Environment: real
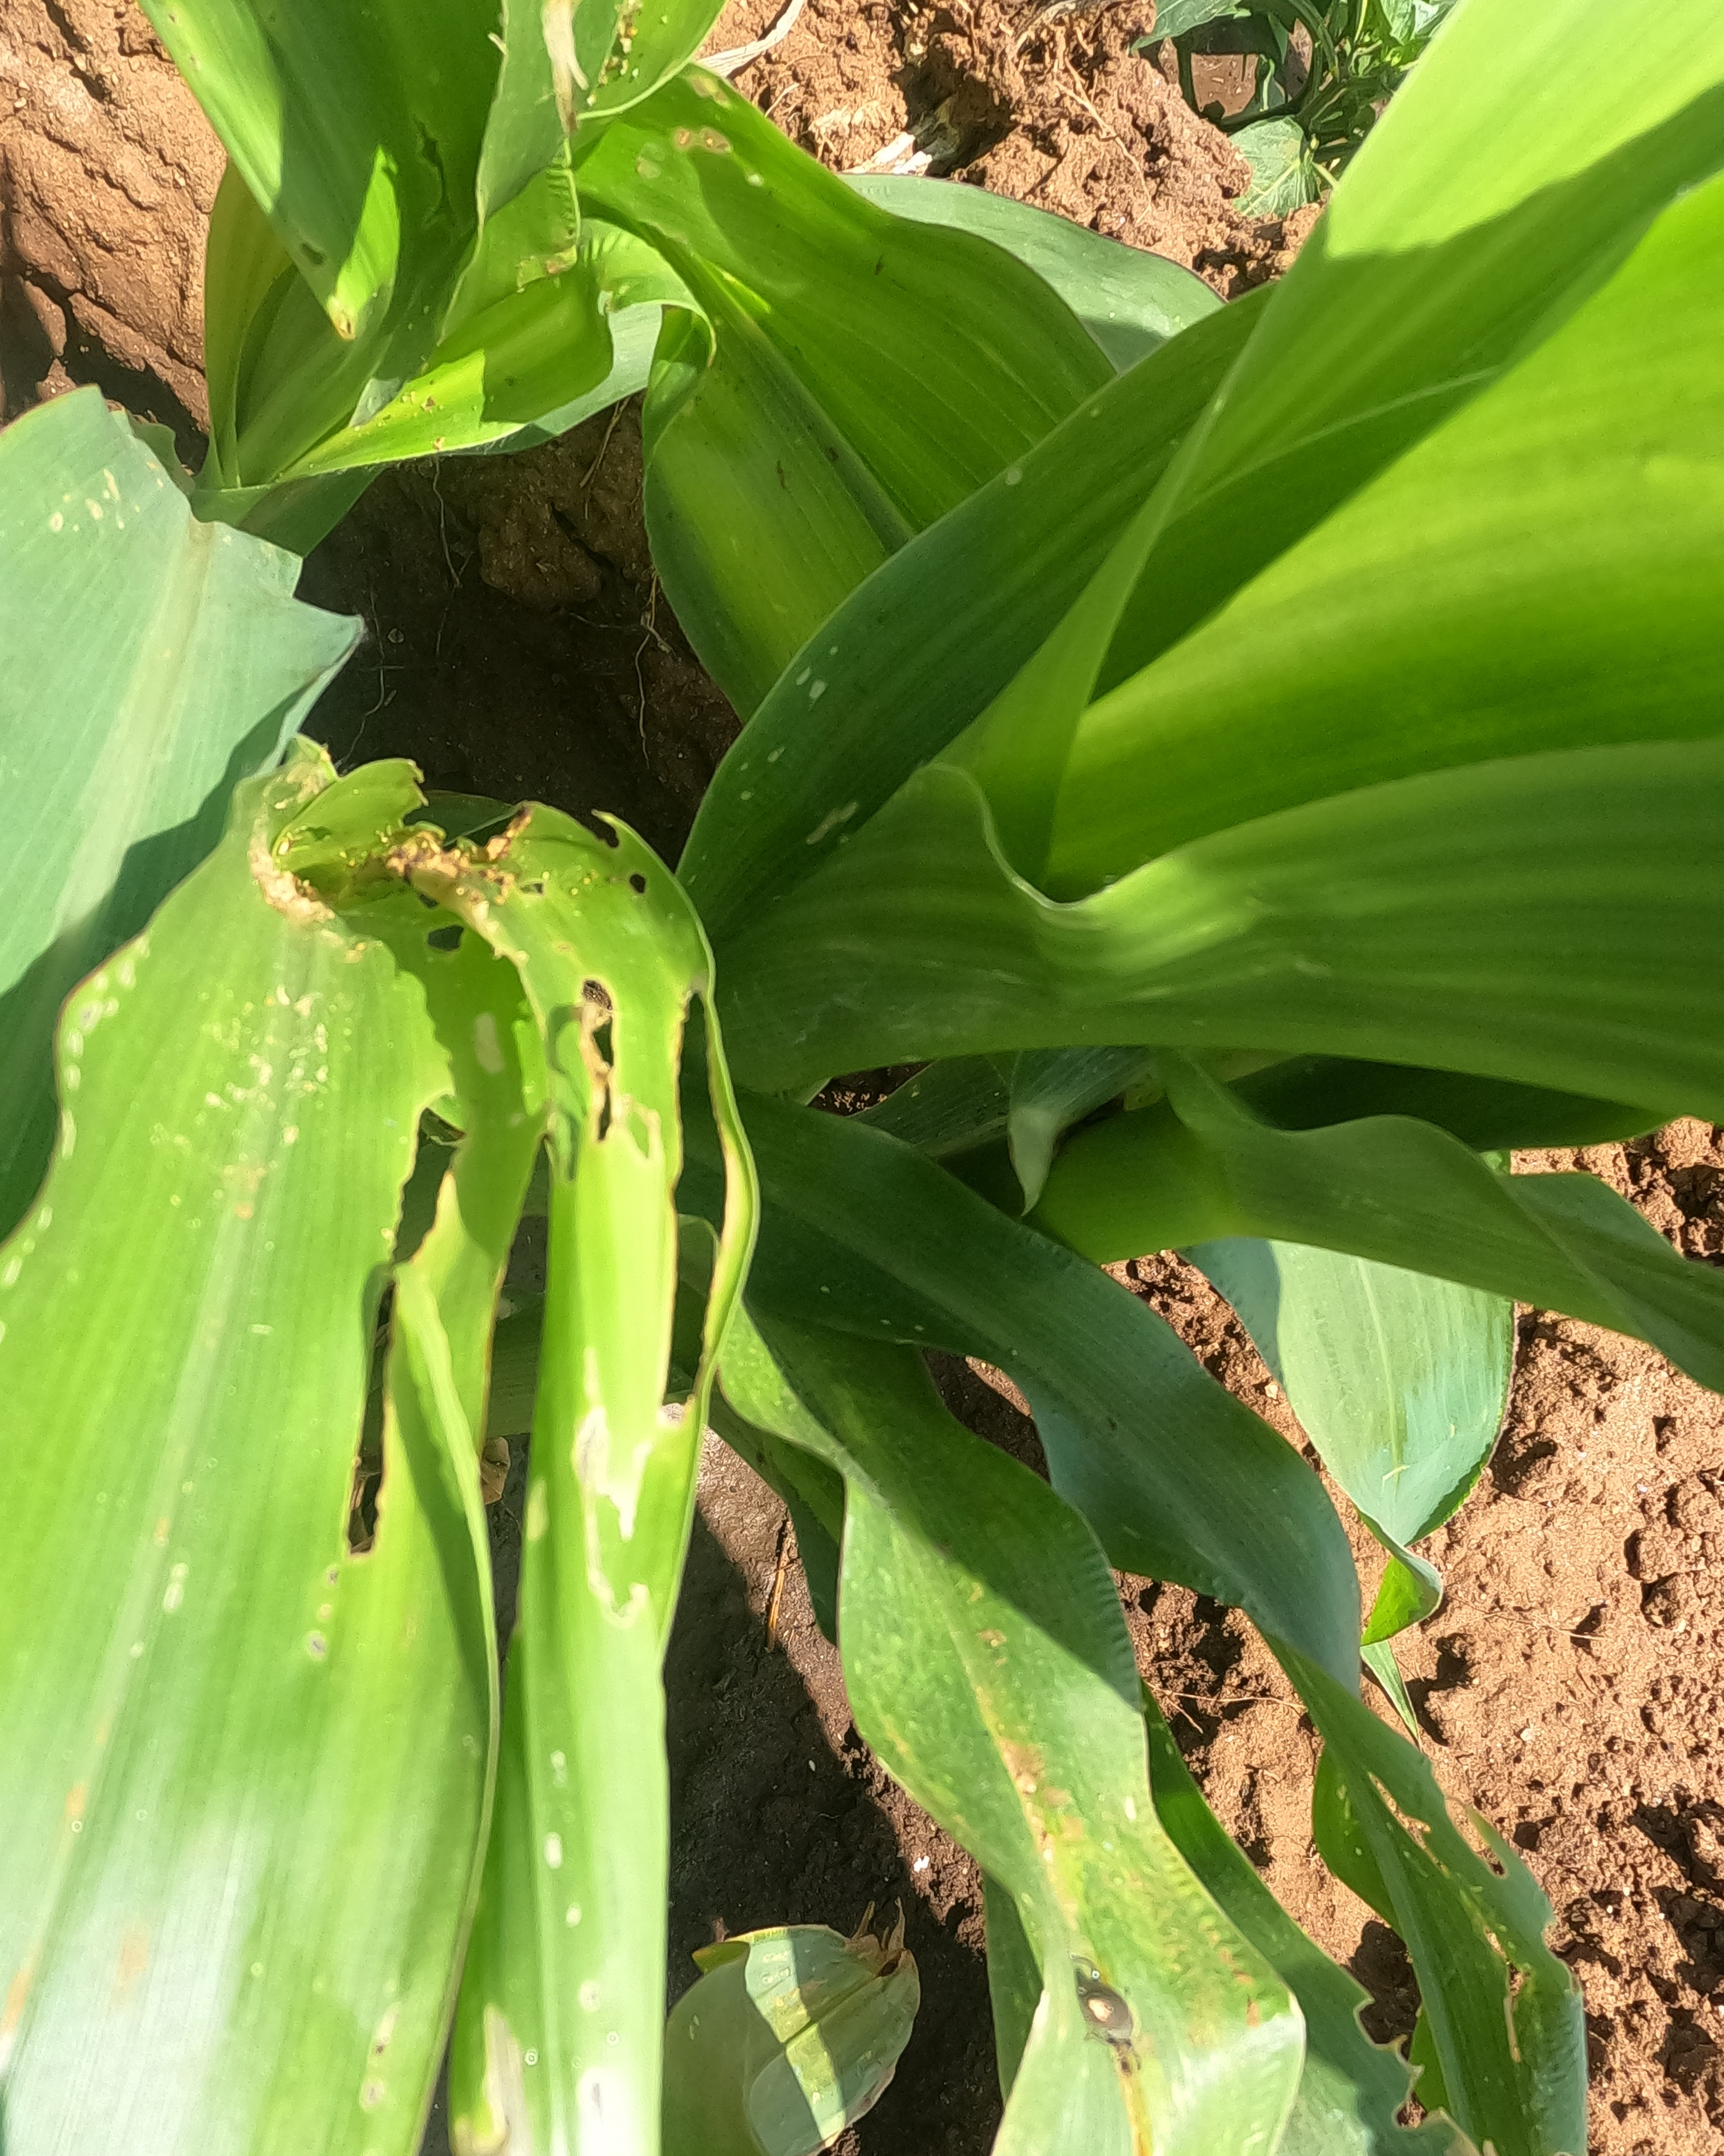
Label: fall_armyworm